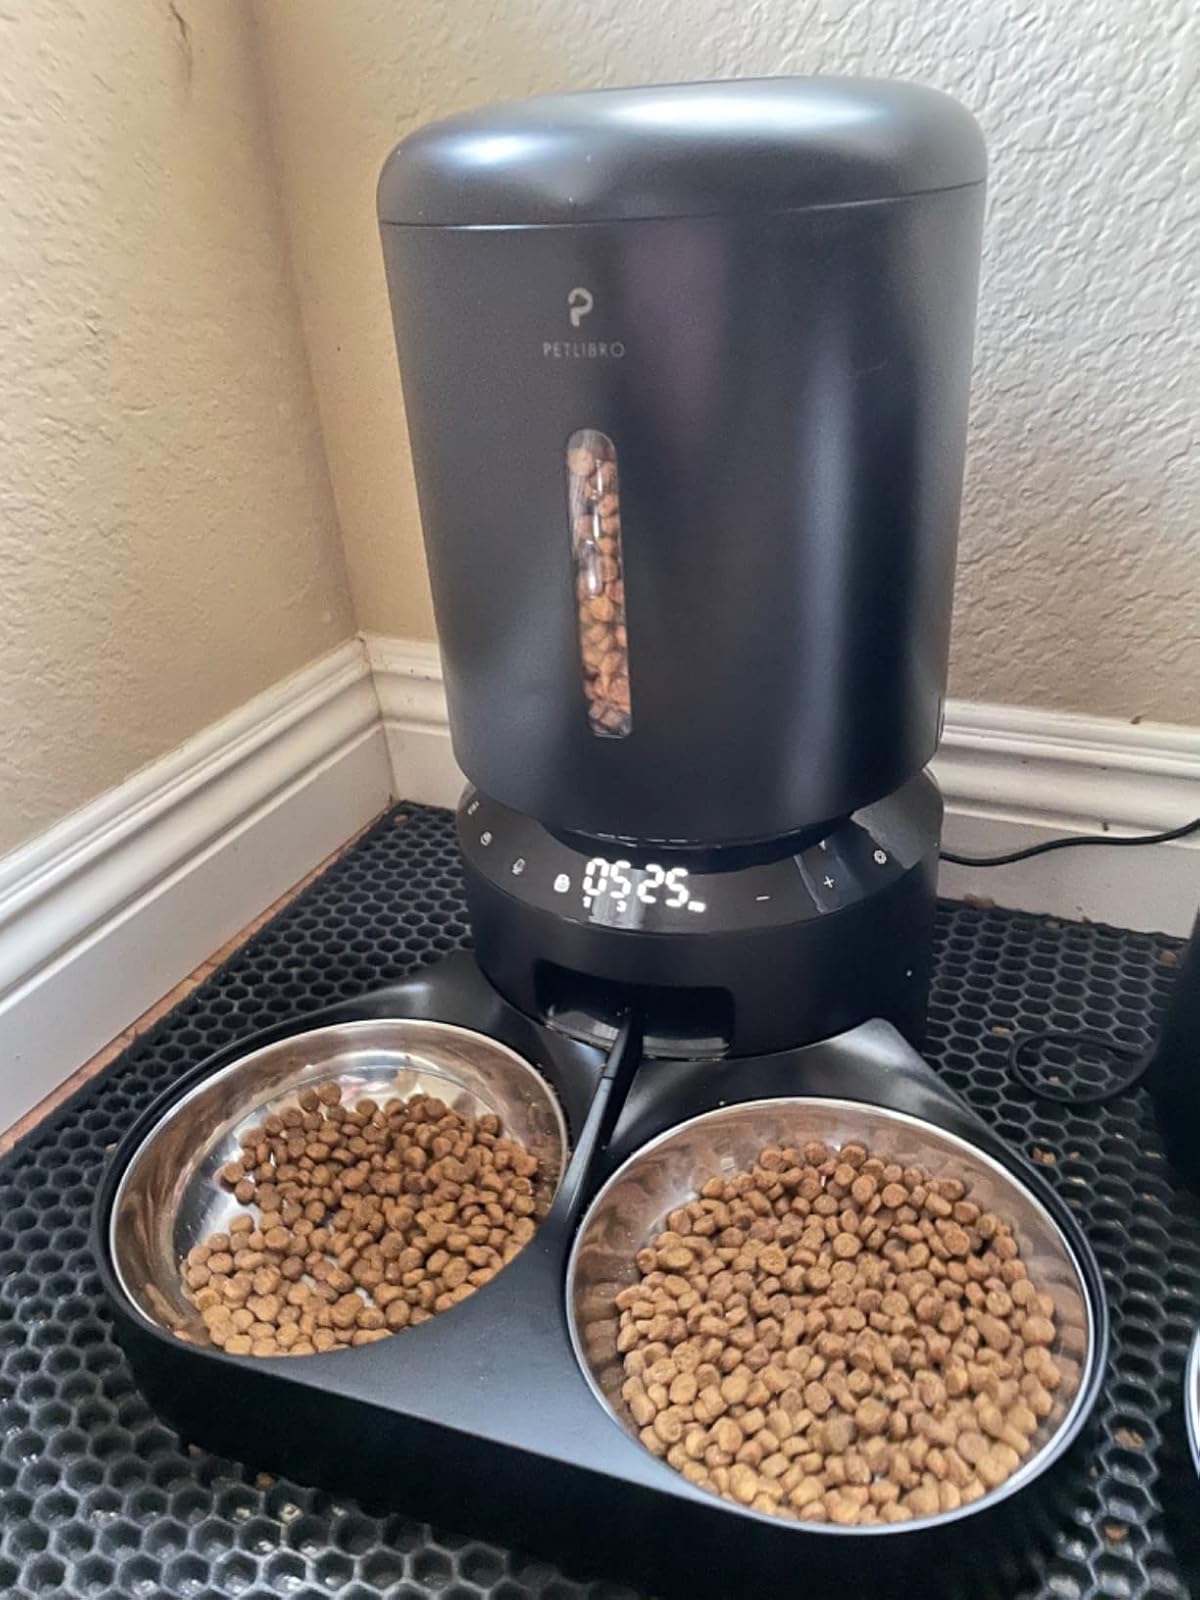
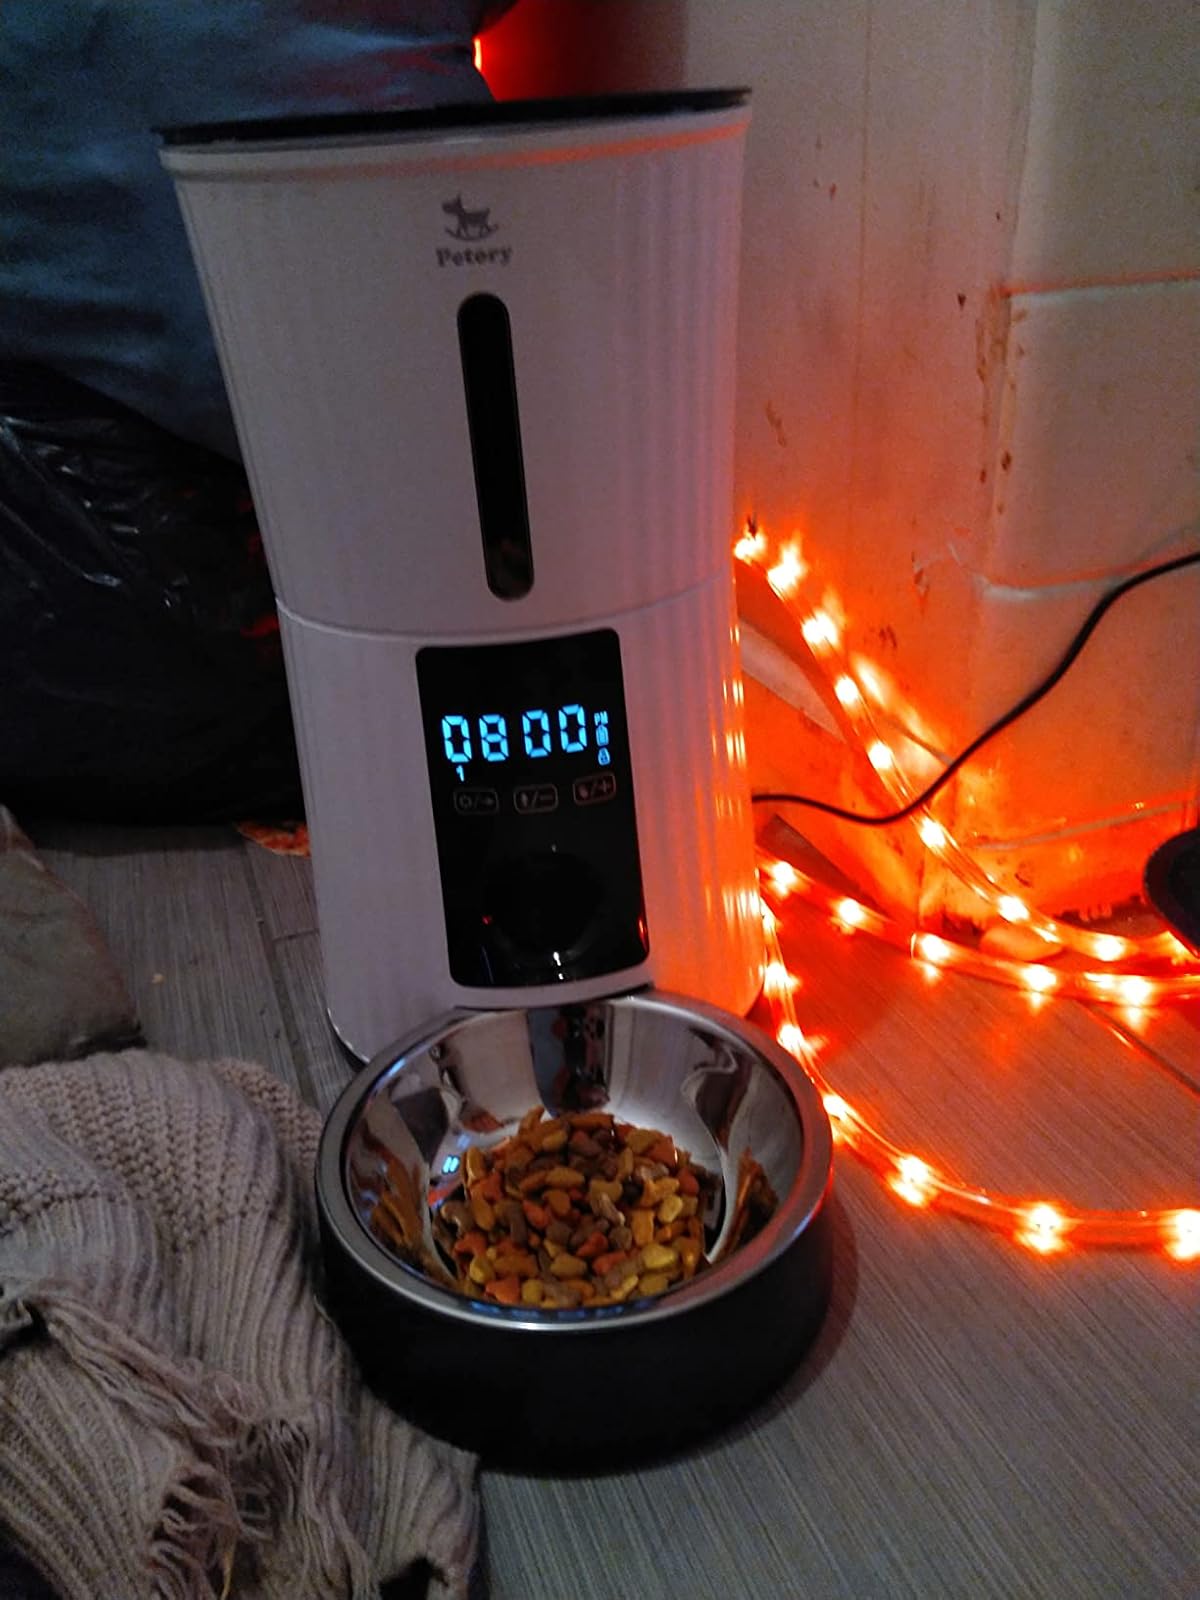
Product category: items_feeder
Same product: no